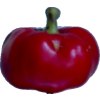
Label: red_pepper